Henry Strangways (pirate)

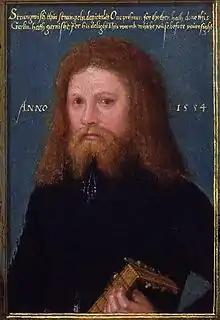
Strangwish 1554 by Flicke

Henry Strangways (died 1562), also sometimes known as Strangwish, was an English "Gentleman Pirate" who attacked Spanish and other shipping. He was repeatedly imprisoned, and pardoned by highly placed friends, during his approximately eight-year piratical career, from about 1552 to 1560. His portrait painted by a fellow prisoner, Gerlach Flicke, resides today in the National Portrait Gallery in London.